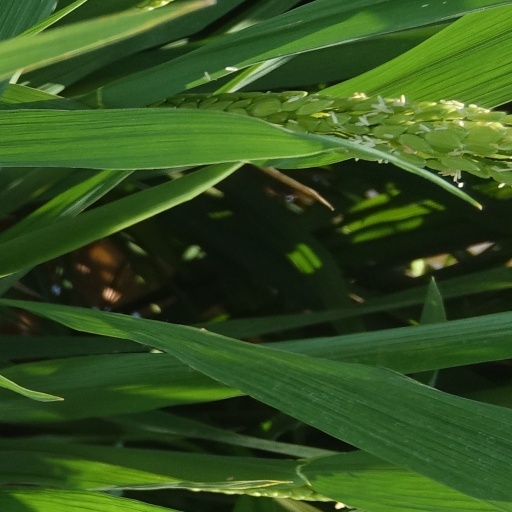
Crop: rice